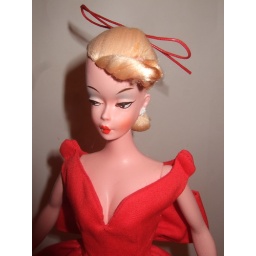
This red bow dress will be available in Summer